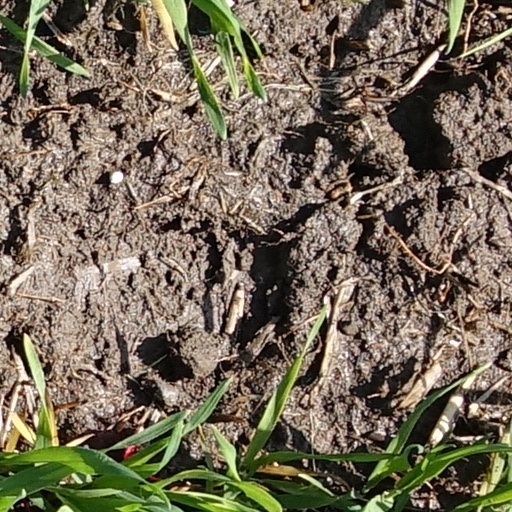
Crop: wheat